Chicago Pile-1

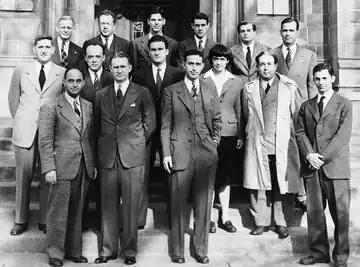
On the fourth anniversary of the team's success, 2 December 1946, members of the CP-1 team gathered at the University of Chicago. "From left, Back row:" Norman Hilberry, Samuel Allison, Thomas Brill, Robert Nobles, Warren Nyer, Marvin Wilkening. "Middle row:" Harold Agnew, William Sturm, Harold Lichtenberger, Leona Woods, Leo Szilard. "Front row:" Enrico Fermi, Walter Zinn, Albert Wattenberg, Herbert L. Anderson.

In a nuclear reactor, criticality is achieved when the rate of neutron production is equal to the rate of neutron losses, including both neutron absorption and neutron leakage. When a uranium-235 atom undergoes fission, it releases an average of 2.4 neutrons. In the simplest case of an unreflected, homogeneous, spherical reactor, the critical radius was calculated to be approximately: